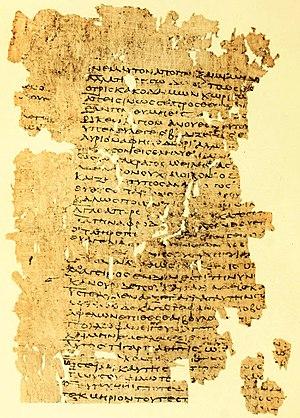
La littérature grecque hellénistique est une période de la littérature grecque antique correspondant à la période hellénistique, qui commence dans les dernières décennies du IVᵉ siècle av. J.-C. et se termine avec la conquête des cités grecques par l'Empire romain à la fin du Iᵉʳ siècle av. J.-C. La période hellénistique est nommée ainsi en référence aux royaumes fondés par les généraux d'Alexandre le Grand pour se partager son empire après sa mort en 323 av. J.-C. Pendant l'époque hellénistique, les principaux centres de la vie culturelle et intellectuelle changent : alors qu'Athènes dominait largement la vie intellectuelle durant la période classique, la période hellénistique voit Athènes perdre sa position dominante avec l'émergence de plusieurs autres grands centres intellectuels qui se situent en Asie mineure, dans les îles grecques et dans les capitales des royaumes hellénistiques, en particulier Alexandrie en Égypte. La ville, l'une des nombreuses Alexandrie fondées par Alexandre au cours de ses conquêtes, abrite notamment la bibliothèque d'Alexandrie.
La littérature grecque antique est la littérature qui se développe en Grèce pendant l'Antiquité et forme les bases de la littérature grecque. Les ouvrages généraux sur la littérature grecque antique la font généralement commencer au VIIIᵉ siècle av. J.-C. avec la composition et la diffusion orale des épopées homériques et la font se terminer à des moments variables entre le IVᵉ siècle et le VIᵉ siècle apr. J.-C. en fonction de bornes déterminées par les grands tournants politiques, sociaux ou religieux. Cet article ne fournit qu'une présentation très générale : pour le détail des auteurs, des œuvres et des problèmes que pose leur étude, reportez-vous aux articles détaillés.
L’anagnorisis est proprement l'action de reconnaître ou la « reconnaissance », c'est-à-dire la découverte tardive d'une identité que l'on n'a pas su percevoir de prime abord ; elle est le moment décisif de ce que la narratologie moderne appelle la scène de reconnaissance. Le mot français « anagnorisis » n'est rien d'autre que le calque du grec ancien ἀναγνώρισις / anagnôrisis, substantif souvent remplacé, à partir de l'époque hellénistique, par son doublet masculin ἀναγνωρισμός / anagnôrismos; les deux termes sont dérivés du verbe ἀναγνωρίζειν / anagnôrizein « reconnaître », et ont pour quasi-synonyme ἐπίγνωσις / epignôsis, du verbe ἐπιγινώσκειν / epiginôskein. L'équivalent latin du grec ἀναγνώρισις ou ἀναγνωρισμός est recognitio, ou son synonyme moins courant agnitio.